1955 Indonesian legislative election

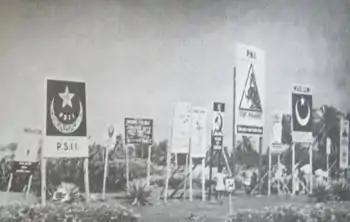
Various large election-campaign posters of participating political parties, with their symbols (amongst many, the PSII, the PNI, the PKI and Masjumi) on display in the run-up to the election.

According to Feith, the first phase of the election campaign began on 4 April 1953 when the election bill passed into law, and the second phase when the Central Electoral Committee approved the party symbols on 31 May 1954.